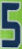
Number: 5